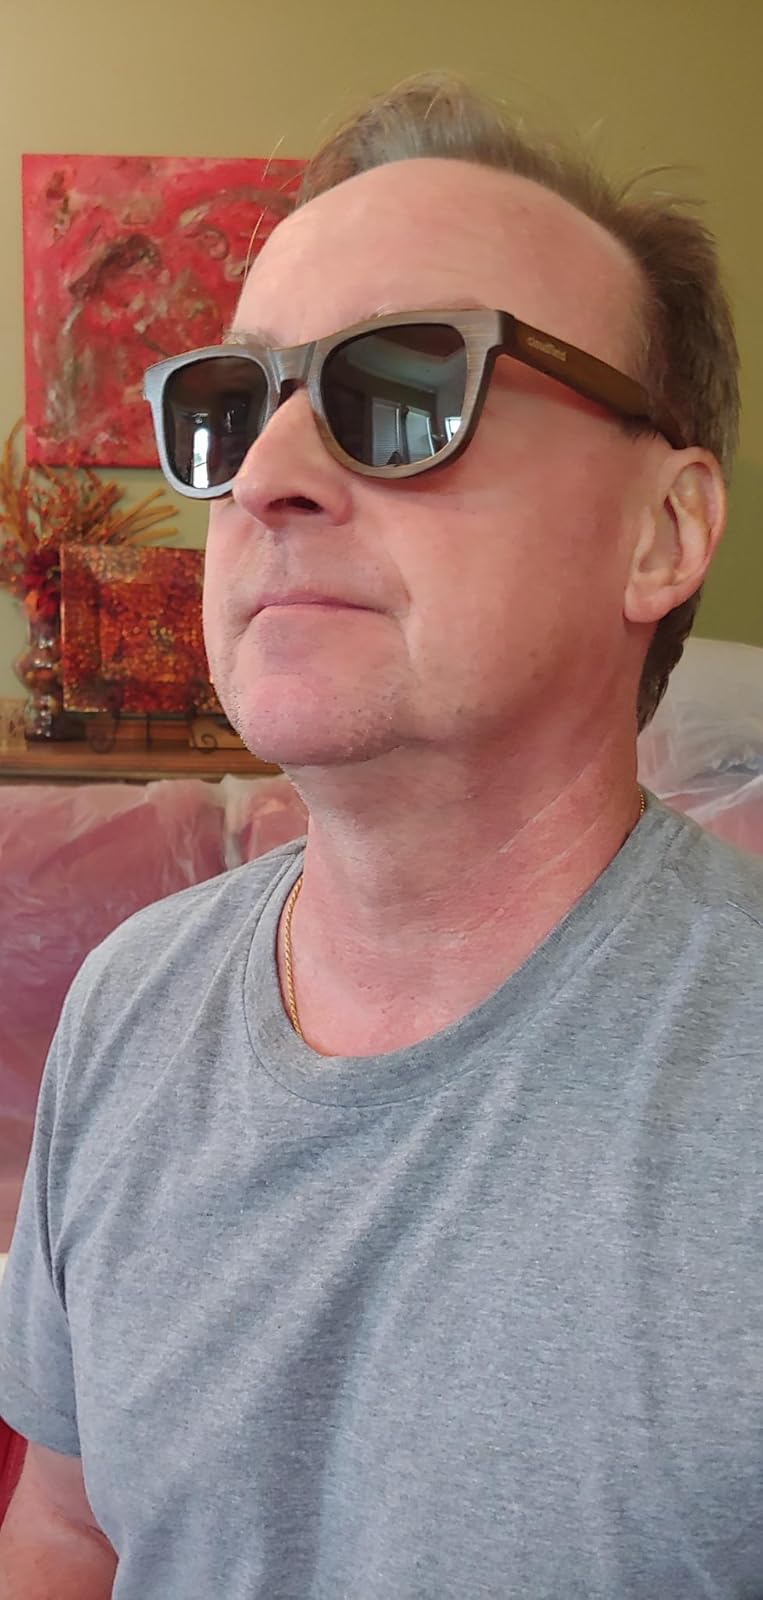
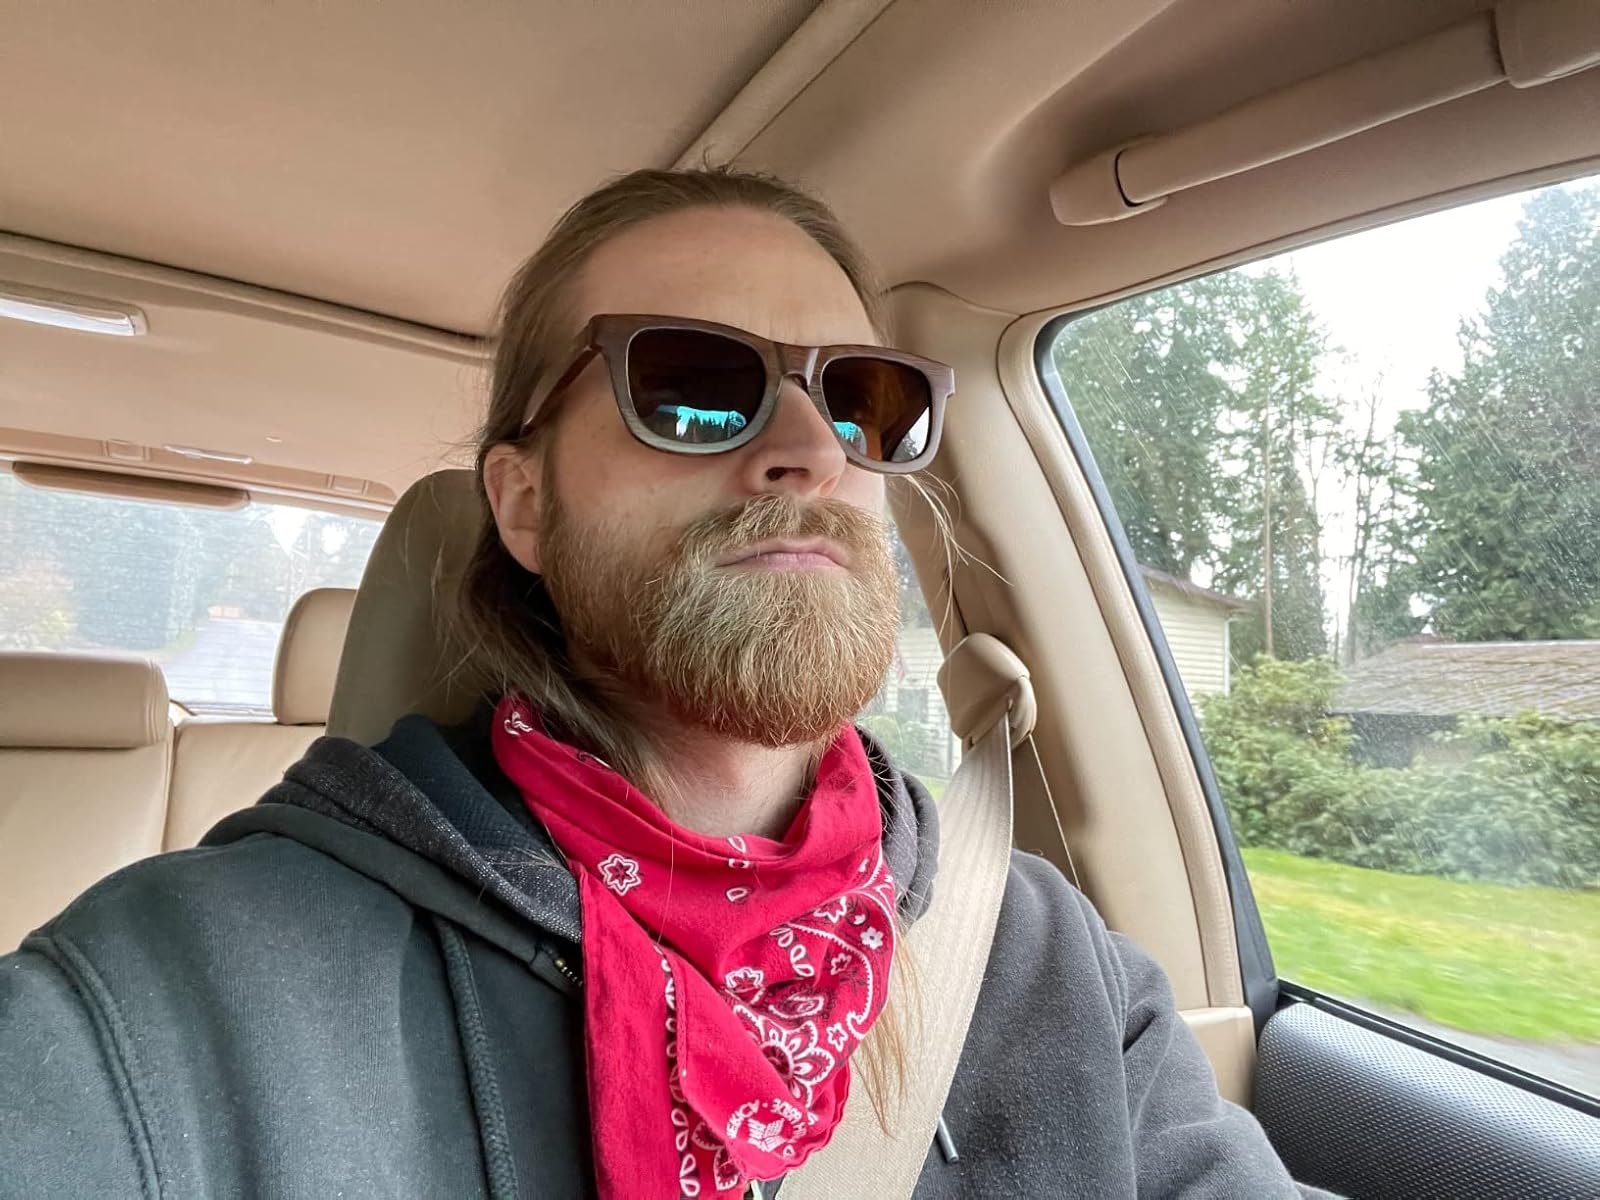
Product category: accessories_sunglasses
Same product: yes